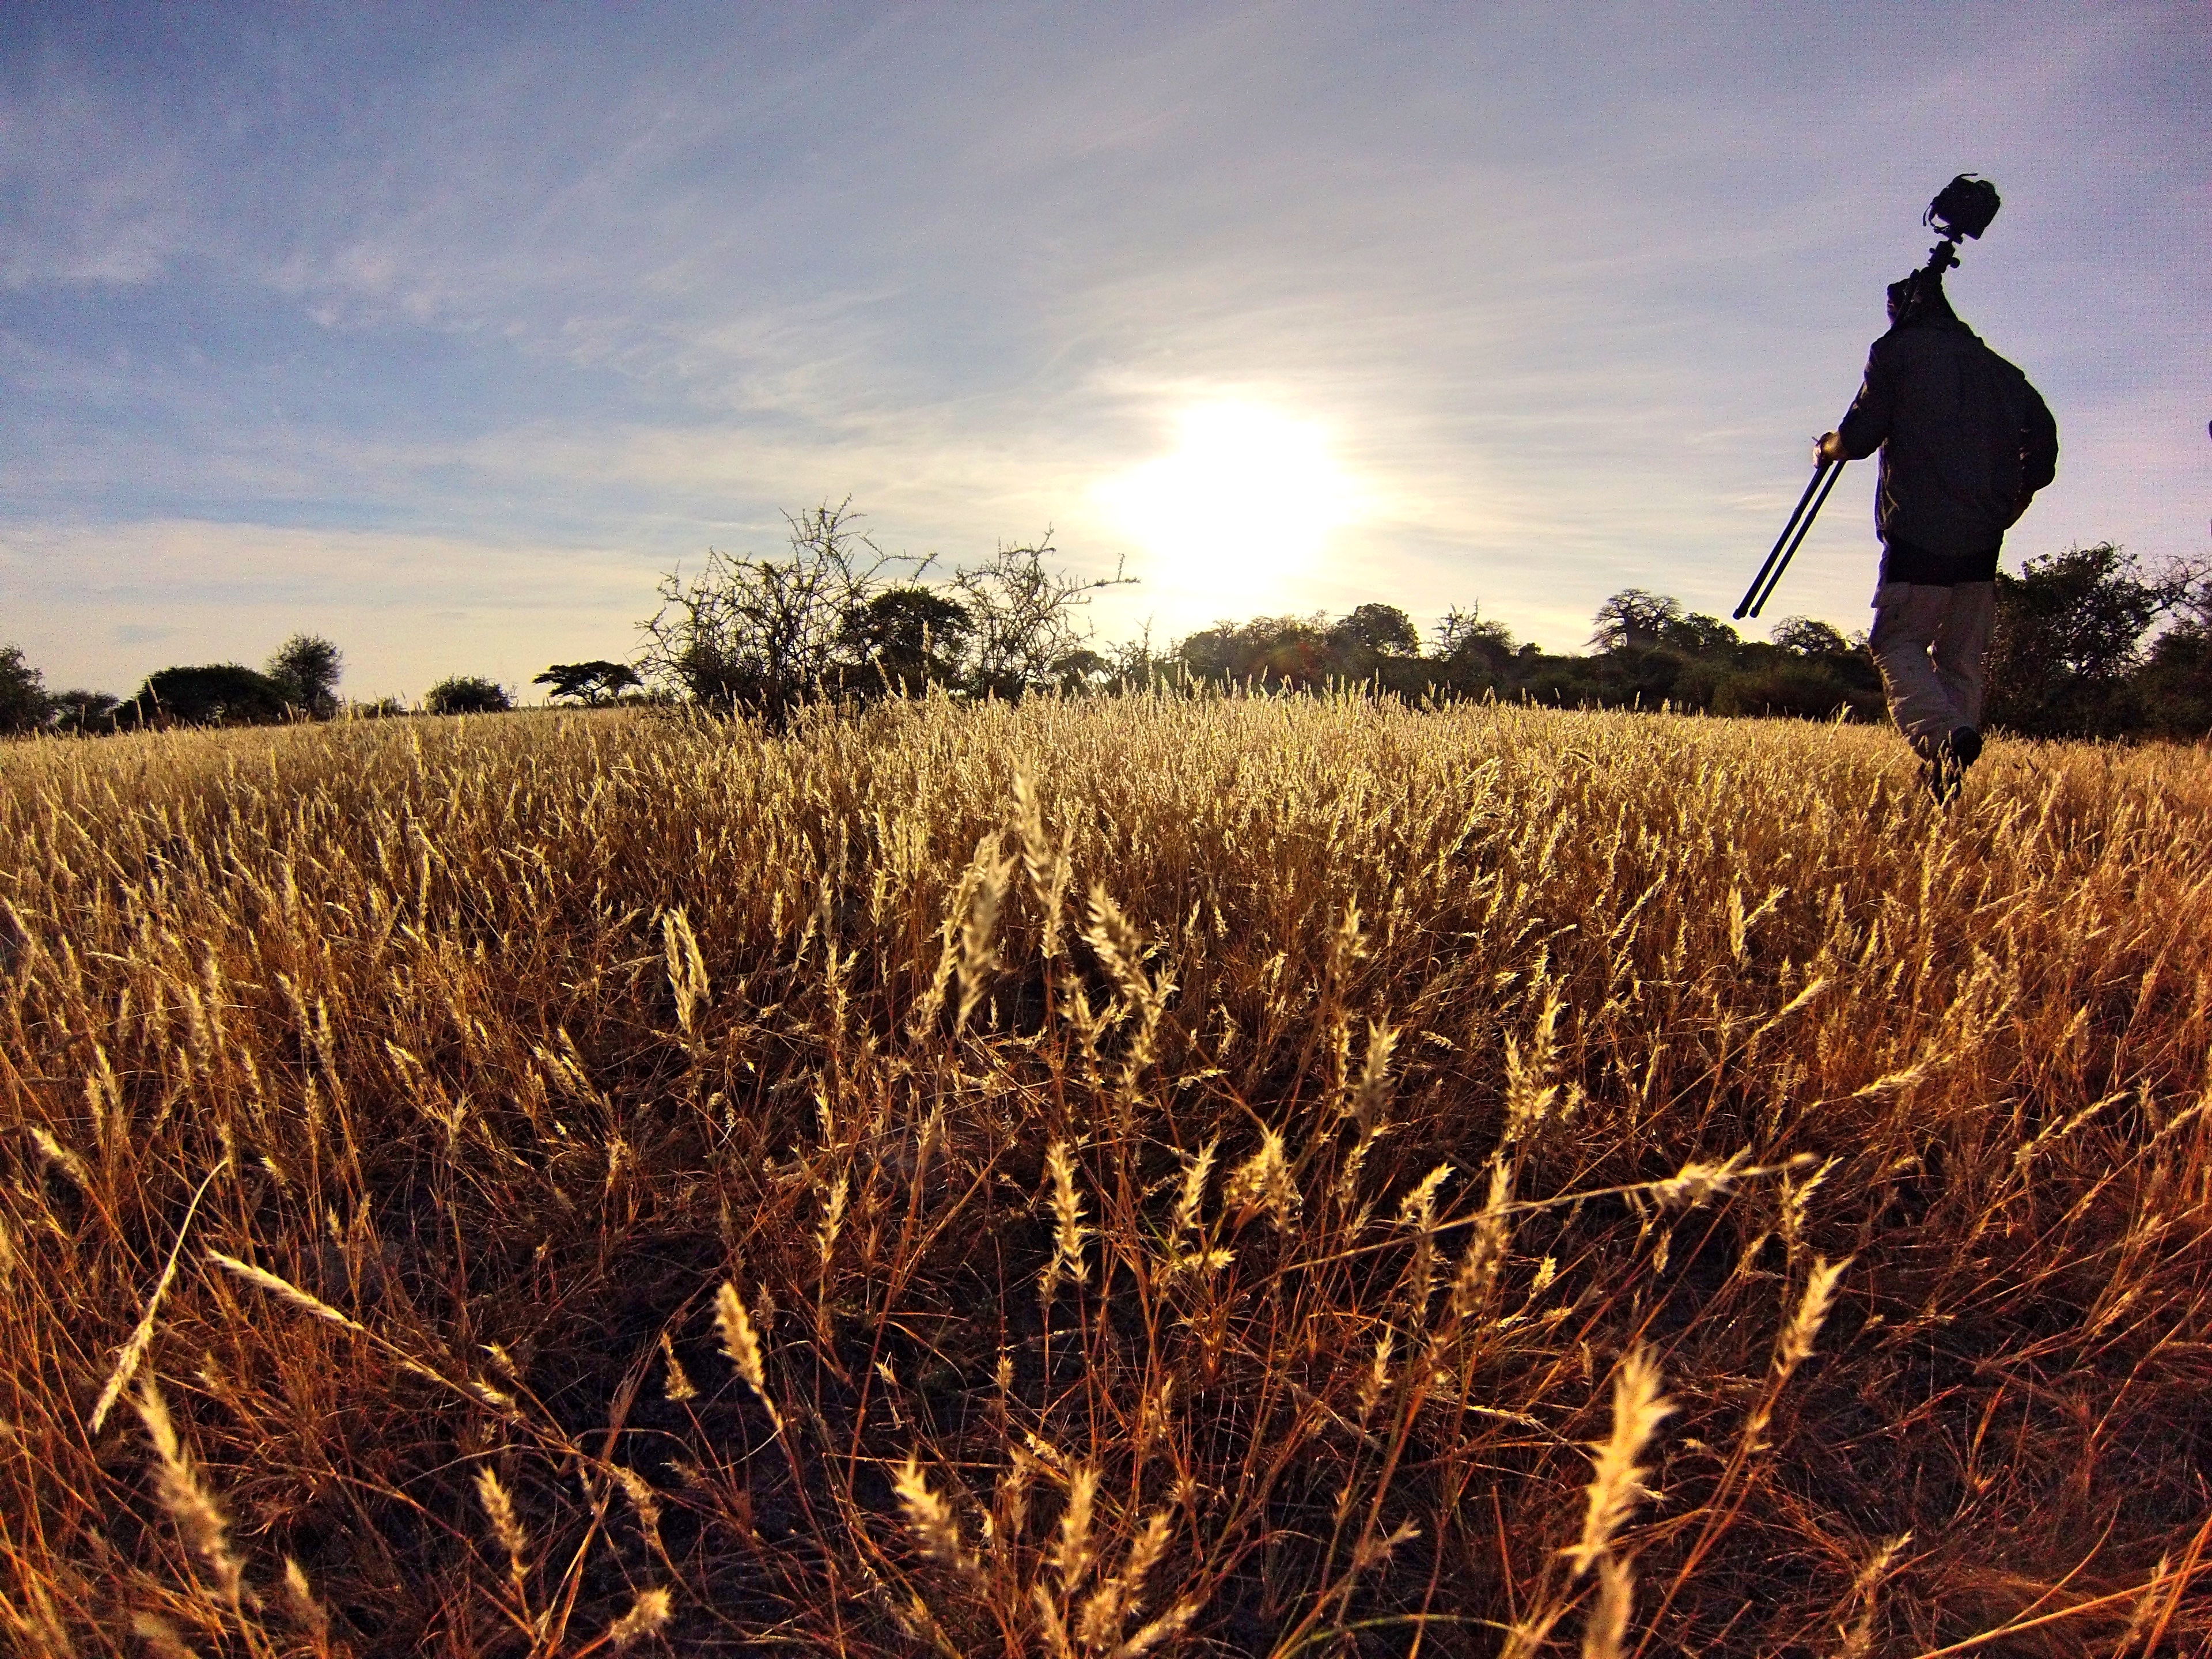
nature, grass, outdoor, plant, sky, sun, sunset, field, camera, photographer, wheat, prairie, morning, food, harvest, crop, hike, autumn, agriculture, sunny, clouds, tripod, rural area, flowering plant, commodity, grass family, land plant, food grain